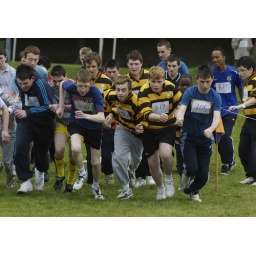
MOLF Kilkenny athletes in yellow and black at start of boys' U16 race.